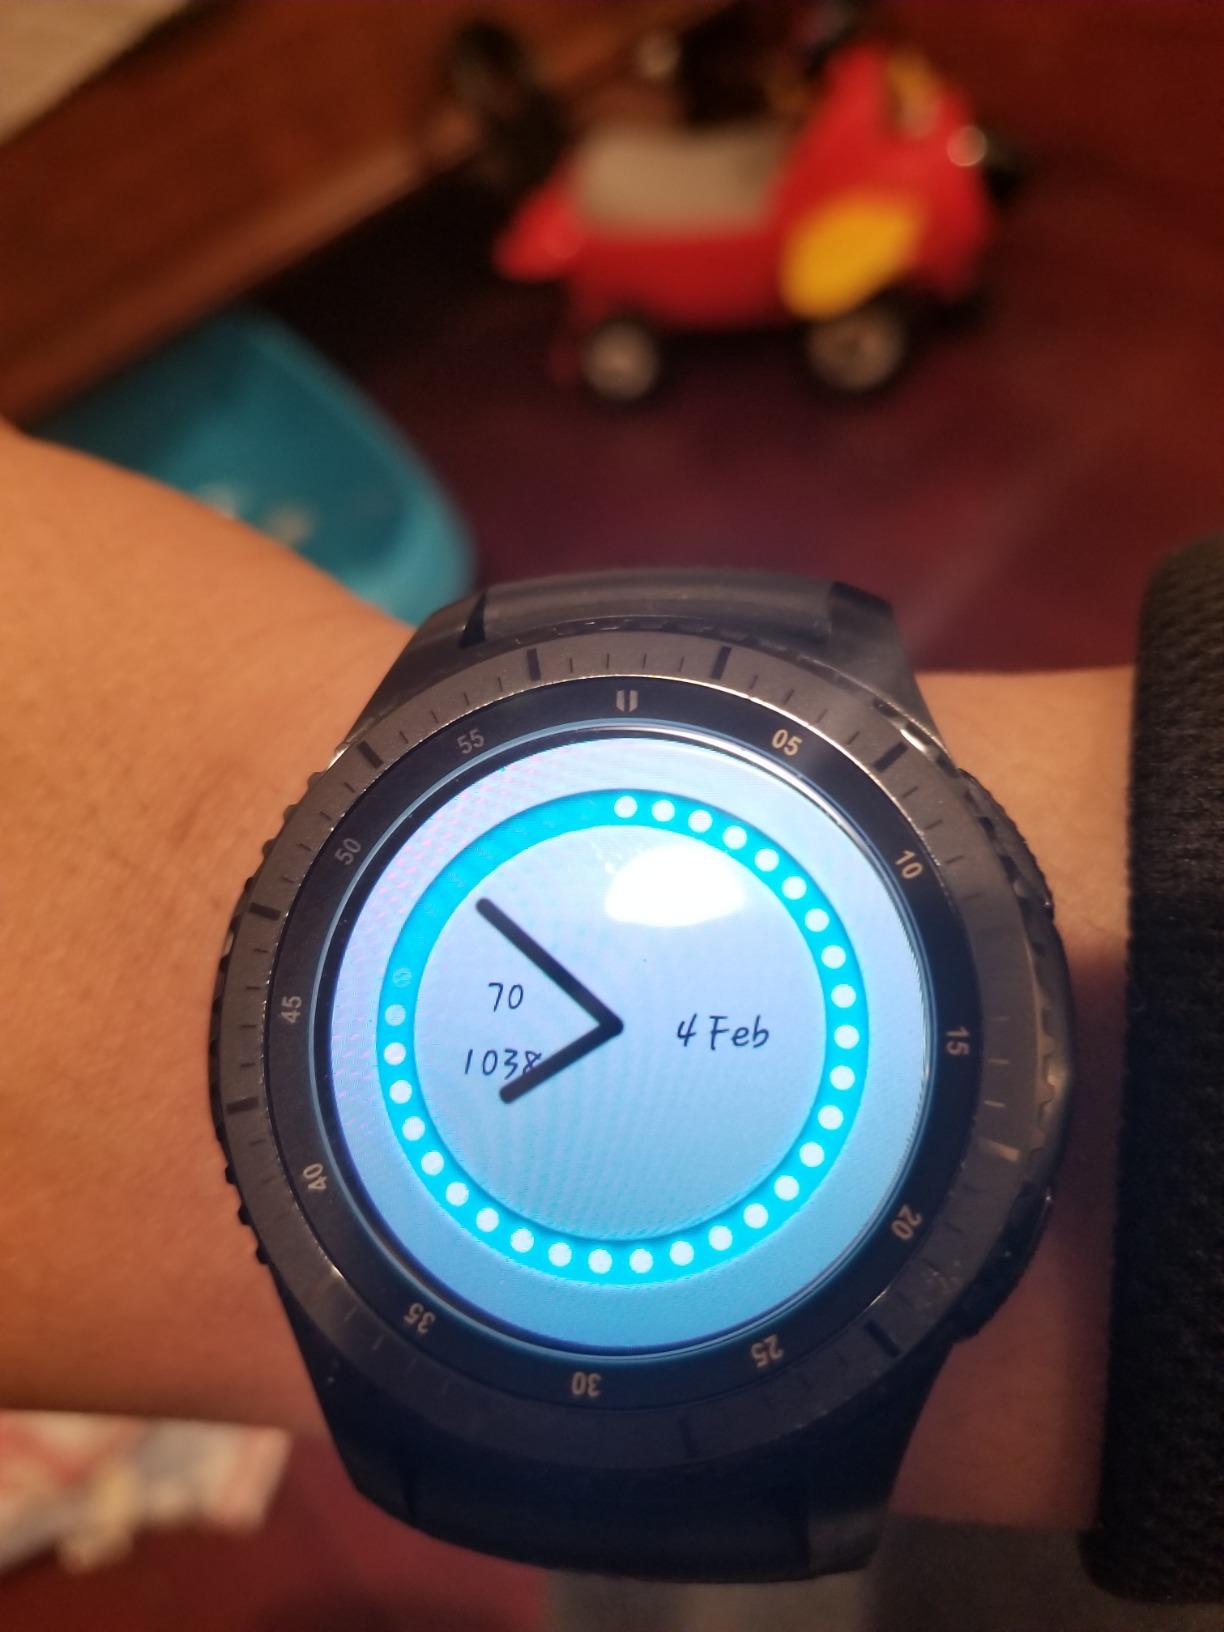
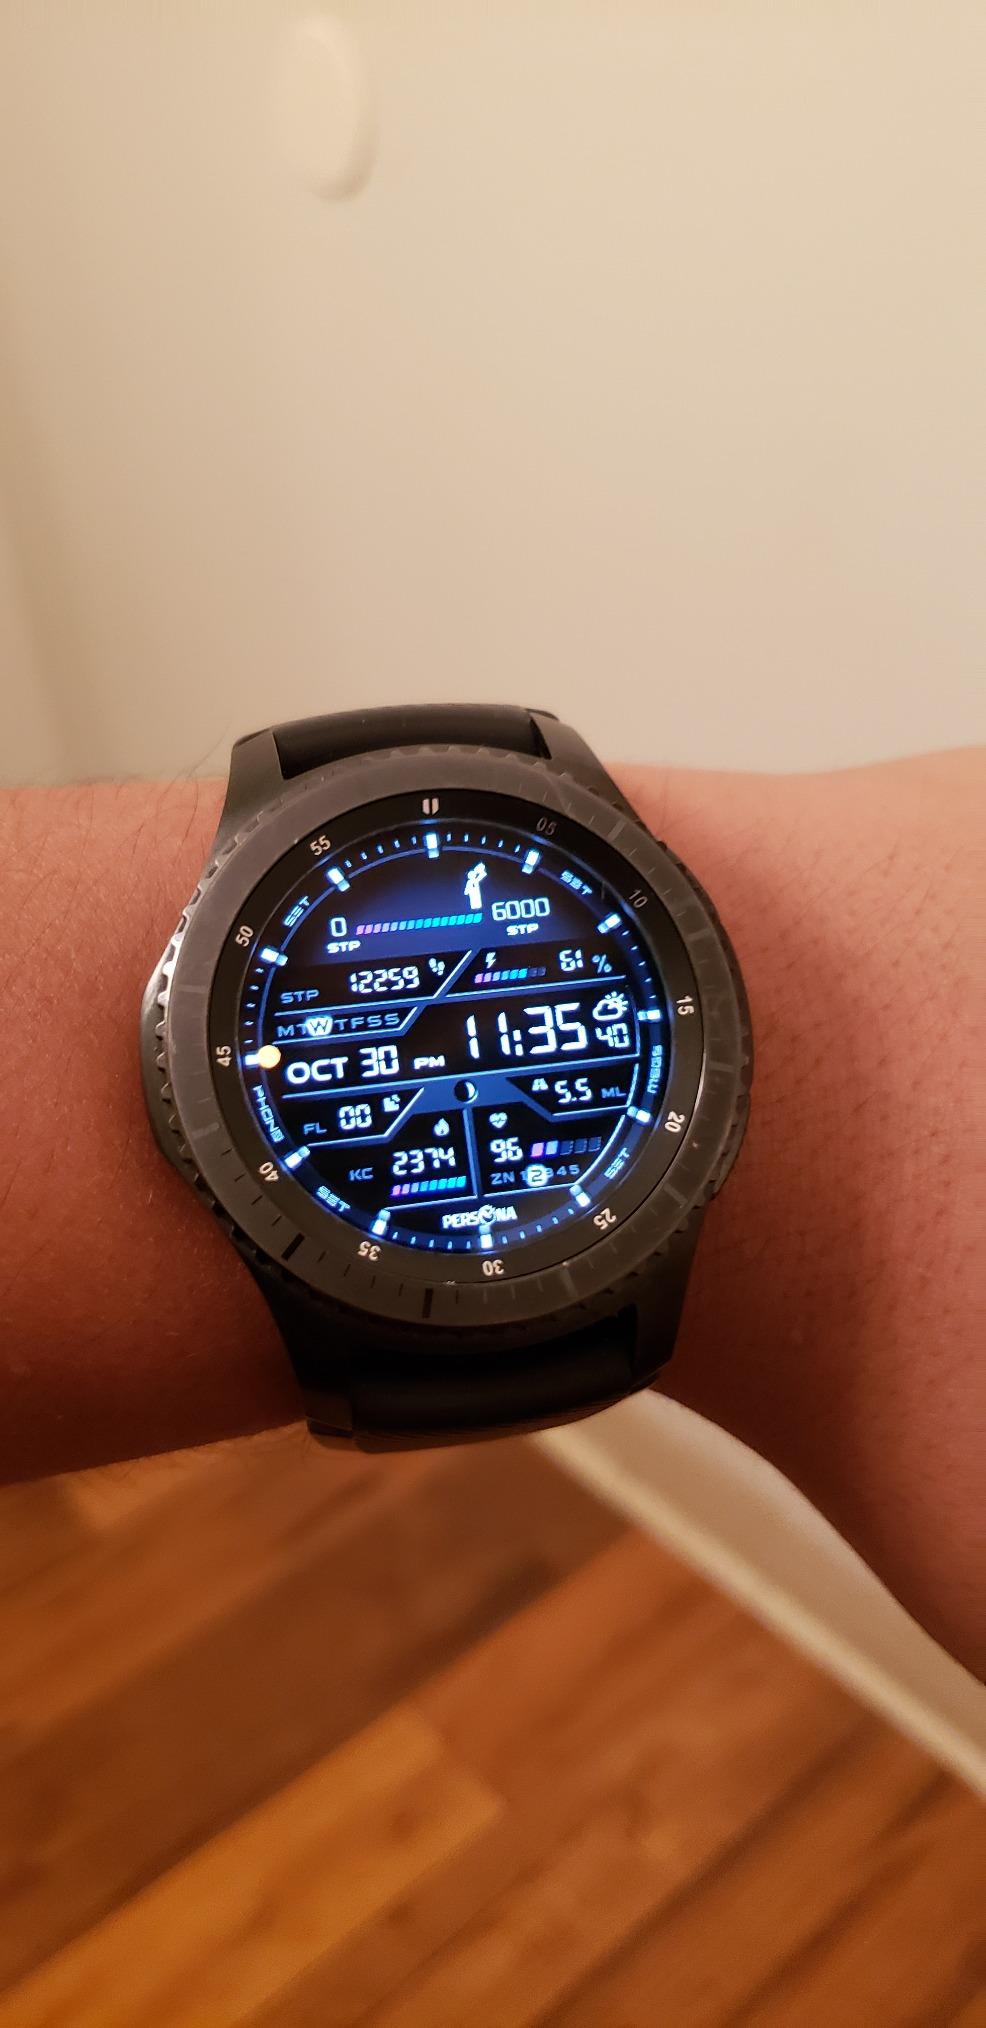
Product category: smartwatch
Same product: yes